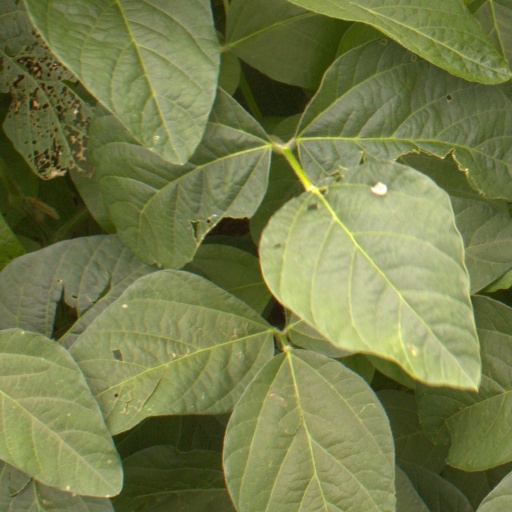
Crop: soybean